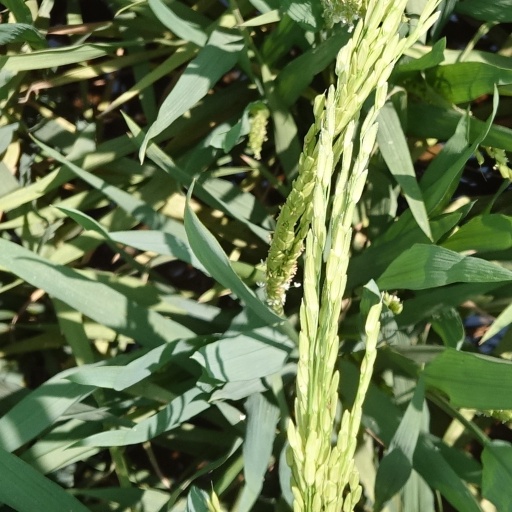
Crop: rice